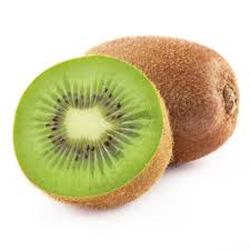
Label: Kiwi